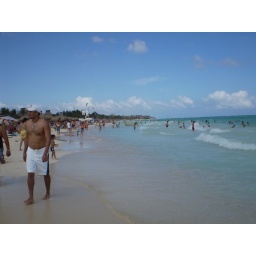
mamitas beach near our house